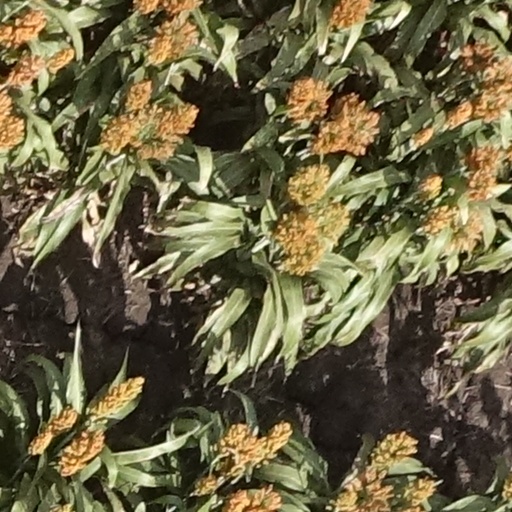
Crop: sorghum